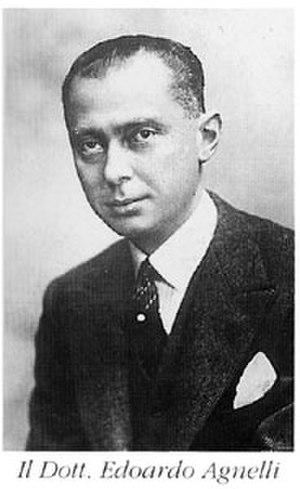
La saison 1923-1924 du Foot-Ball Club Juventus est la vingt-deuxième de l'histoire du club, créé vingt-sept ans plus tôt en 1897.
Edoardo Agnelli était un homme d'affaires et un industriel italien, fils de Giovanni Agnelli, le fondateur de Fiat, auquel il aurait dû succéder à la tête du groupe Fiat, s'il n'était disparu prématurément dans un accident d'avion, à l'âge de 43 ans.
La Juventus Football Club ou JFC, désignée aussi Juventus Turin ou plus familièrement appelée la Juve, mais également surnommée la Vecchia Signora ou bien encore les Bianconeri en italien, est un club de football professionnel italien basé dans la ville de Turin, dans la région du Piémont, dans le nord de l'Italie.